Kavajë Clock Tower

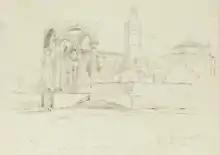
Pencil drawing of the clock tower and Kubelie mosque by Edward Lear (October 12, 1848).

Above the inscription is the word barakallah (used to express gratitude), while mashallah (an expression of awe or beauty) appears on the southern side. A fourth inscription, located on the tower’s bell, reads: OPUS CANCIAN. DALLA VENEZIA – VENETUS ~ (it is the work of the Cancani from Venice)